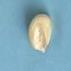
Maize quality: Good